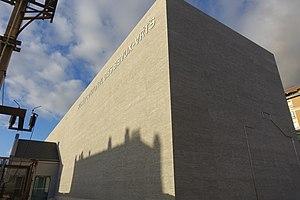
Musée cantonal des Beaux-Arts à Lausanne (Plateforme 10), extérieur. Façade sud, ombre portée du bâtiment au chemin des Epinettes 6.
Le Musée cantonal des Beaux-Arts est un musée d'art établi dans le chef-lieu du canton de Vaud, en Suisse.